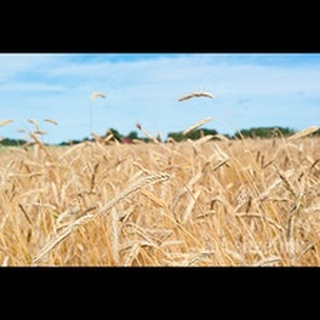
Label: wheat_blast